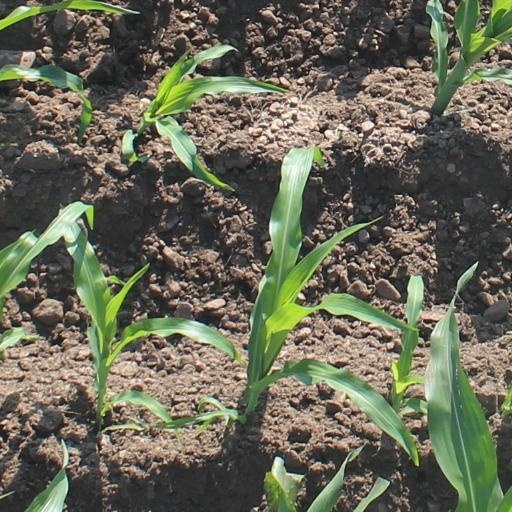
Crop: maize; corn